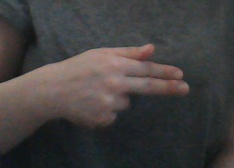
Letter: ghain